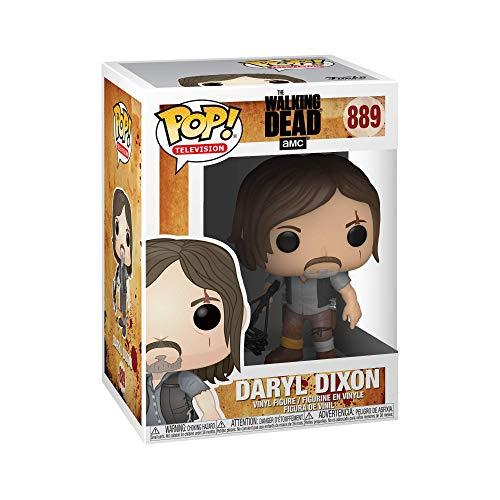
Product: Funko Pop! TV: The Walking Dead - Daryl
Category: Toys & Games | Toy Figures & Playsets | Action Figures
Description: From the Walking Dead, Daryl, as a stylized POP vinyl from Funko.
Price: $8.92
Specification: ProductDimensions:2.5x2.5x3.8inches|ItemWeight:4.8ounces|ShippingWeight:4.8ounces(Viewshippingratesandpolicies)|ASIN:B07QGWYPDG|Itemmodelnumber:43531|Manufacturerrecommendedage:6yearsandup